Describe the emotion expressed in this image:  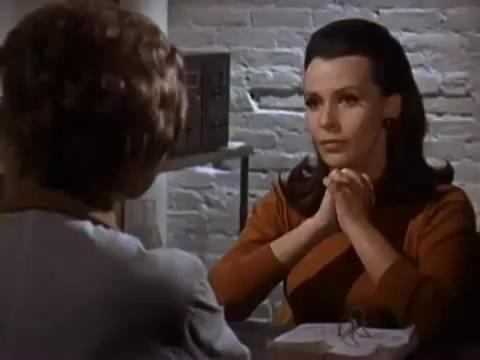
This person displays Fear, valence and arousal with low intensity.